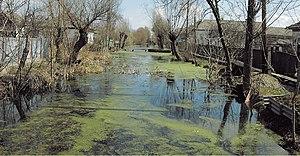
La réserve de biosphère du delta du Danube est une réserve de biosphère qui protège le delta du Danube et ses abords en Roumanie et en Ukraine. Reconnue transfrontière par l’UNESCO en 1998, elle recouvre la majeure partie du delta danubien et les limans roumains de la mer Noire situés au sud du delta, ainsi qu’une bande maritime de 5 milles marins au-devant de ceux-ci.
Vylkove ou Vilkovo est une petite ville du Boudjak, en Bessarabie, dans l'oblast d'Odessa et le raïon de Kilia, en Ukraine. Sa population s'élevait à 8 116 habitants en 2018. Depuis les années 1930, elle est connue sous le nom de « petite Venise », grâce aux nombreux canaux autour desquels elle est bâtie — raison pour laquelle le bateau est plus utilisé que l'automobile pour s'y déplacer.